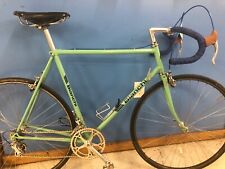
Vehicle type: Bikes